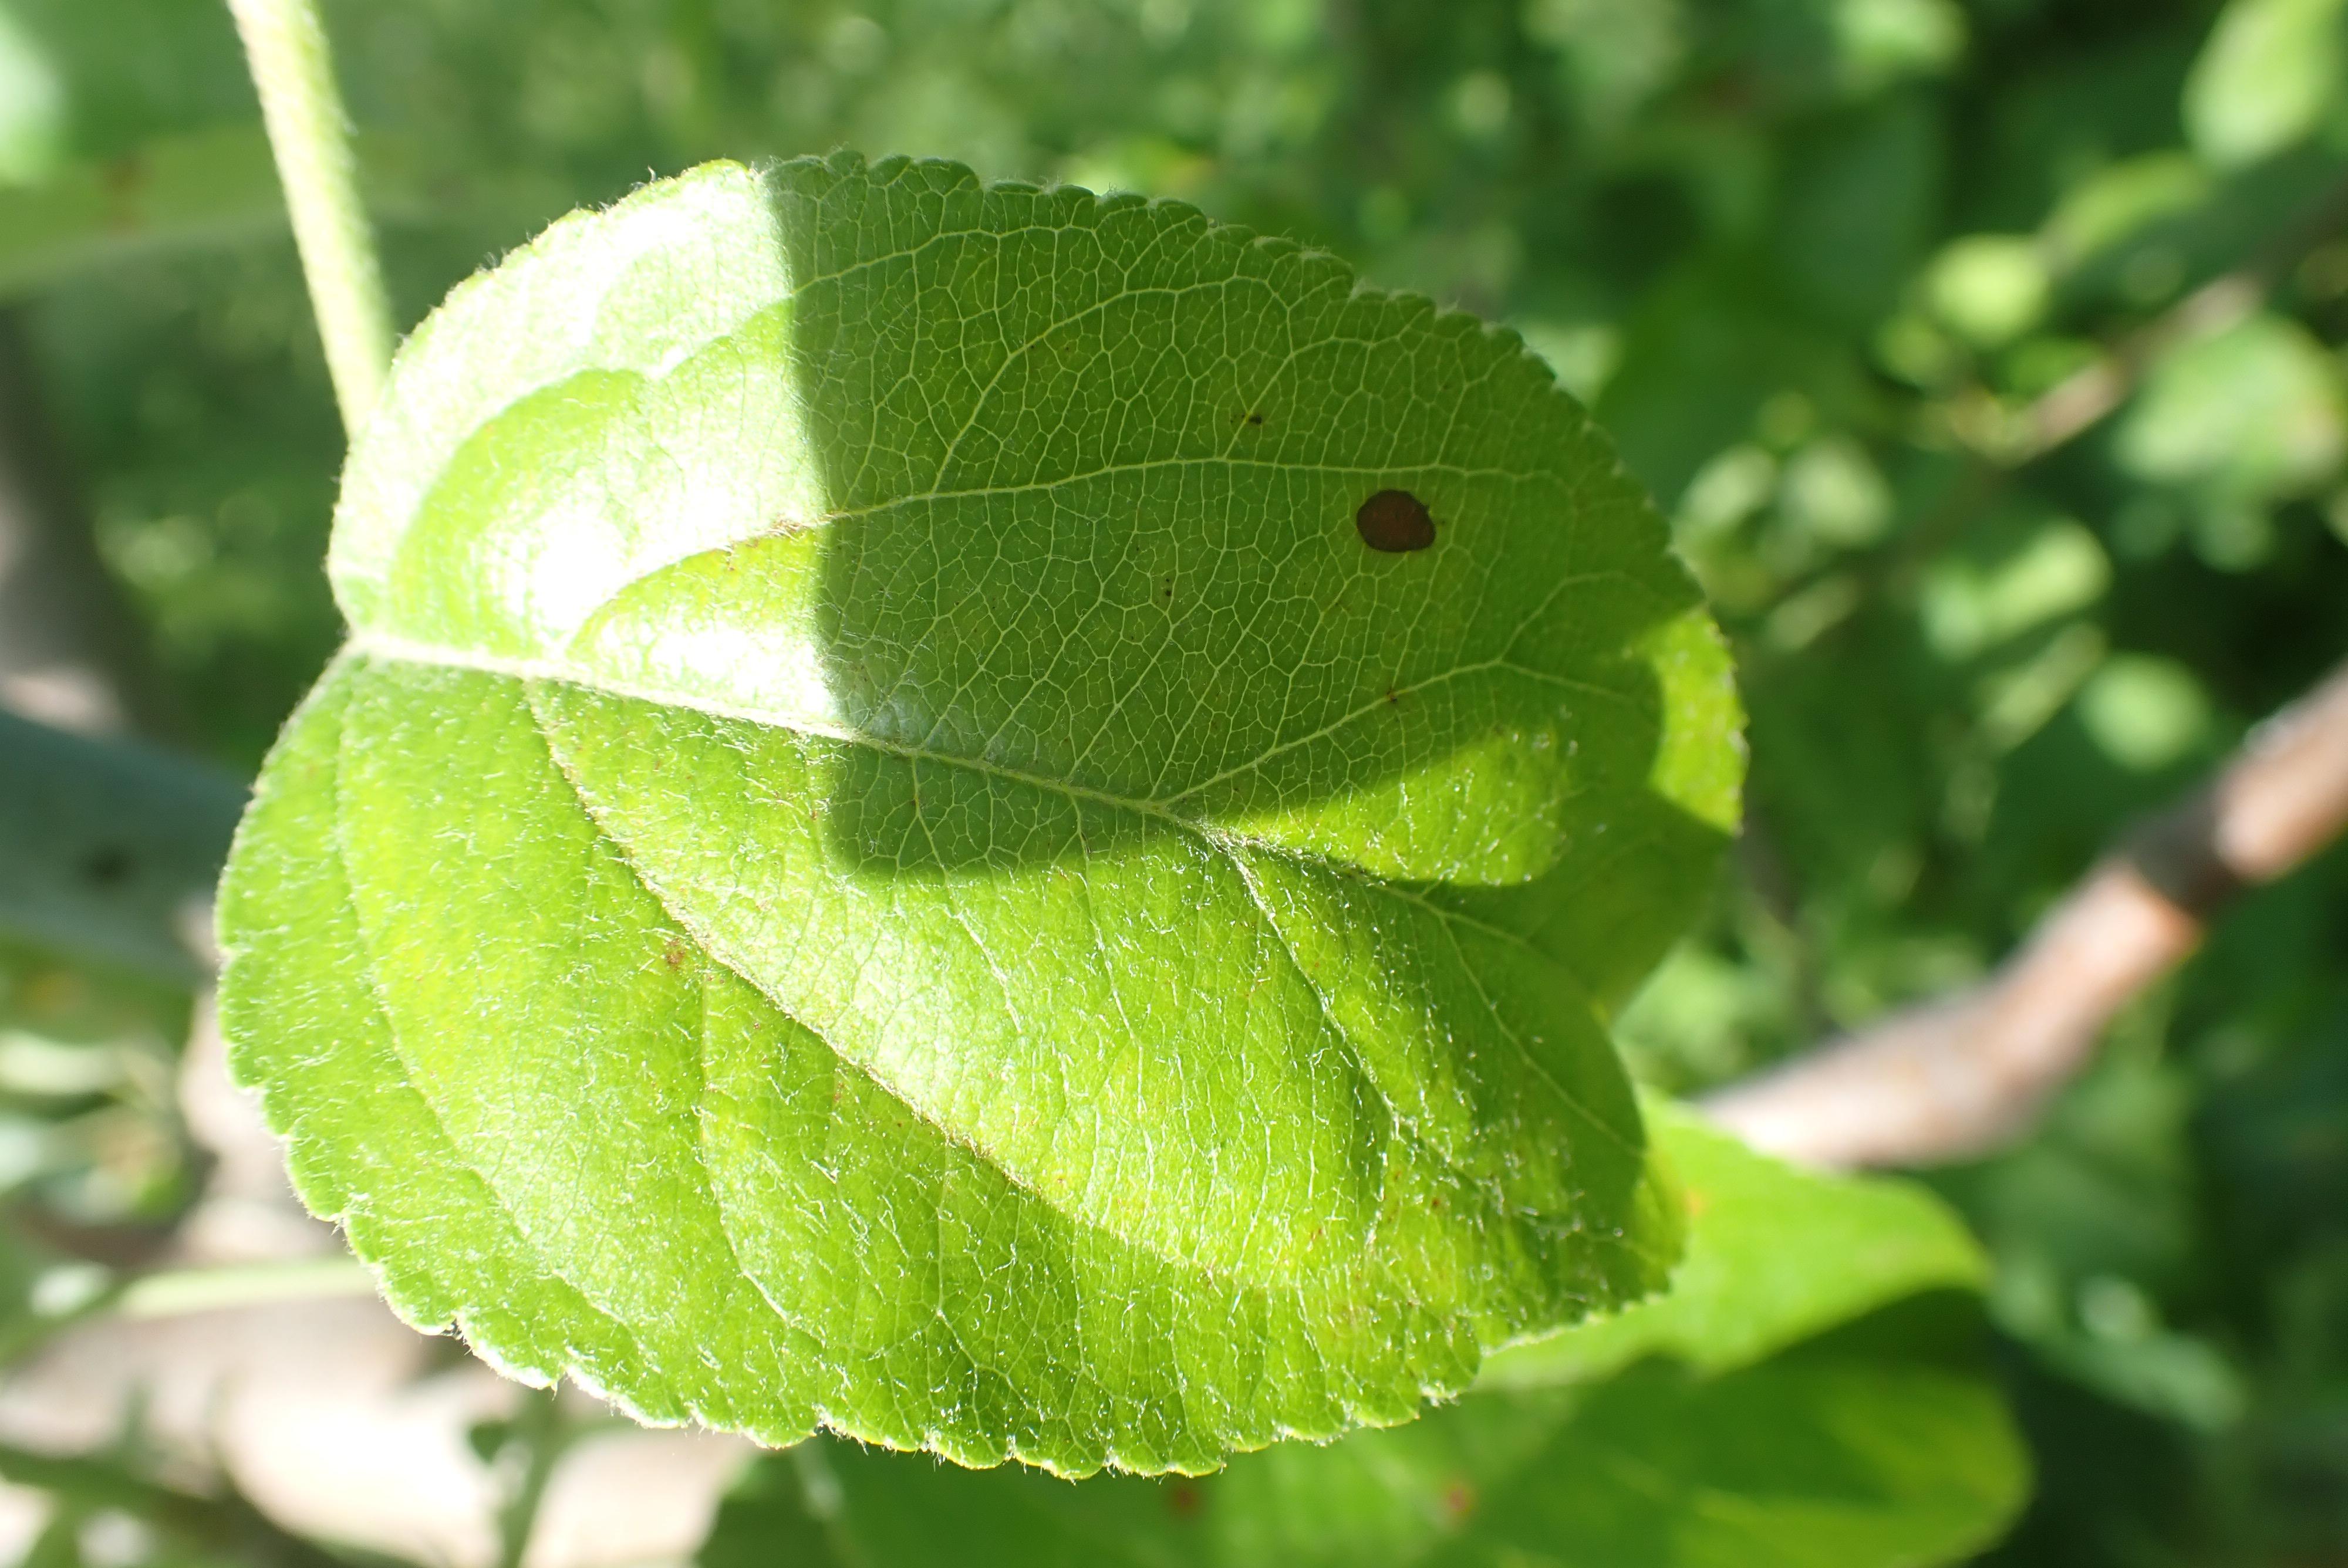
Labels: frog_eye_leaf_spot